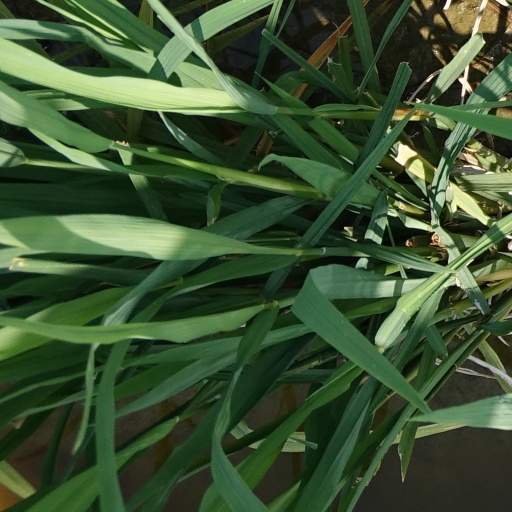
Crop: rice